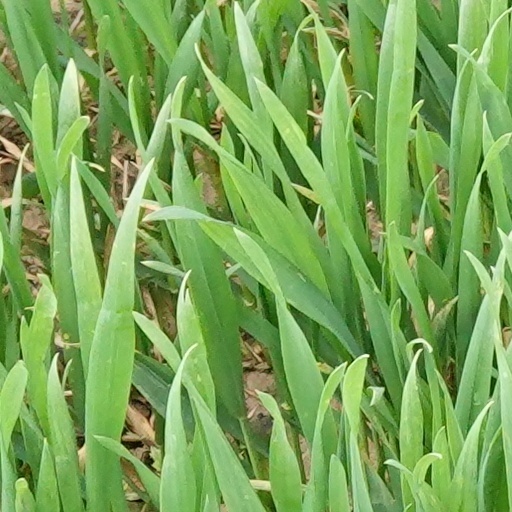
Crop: wheat